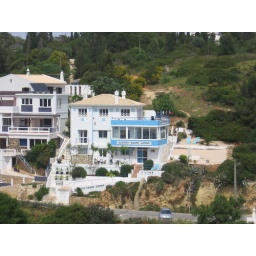
We are in the top floor apartment of bluish building